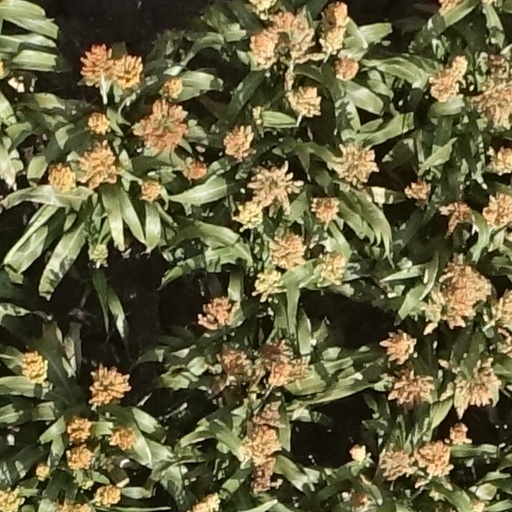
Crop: sorghum